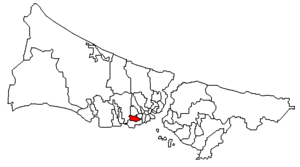
Bahçelievler est un district d'Istanbul en Turquie. Il est accessible à partir de l'autoroute E-5 qui va de l'aéroport d'Istanbul à la partie asiatique de la ville. Le district couvre 5 % d'Istanbul pour une population évaluée à 570.000 personnes.